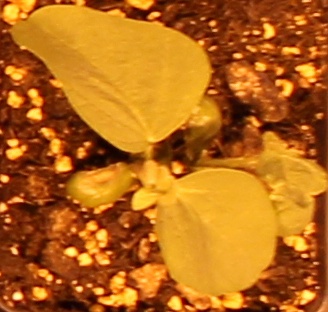
Label: Soybean